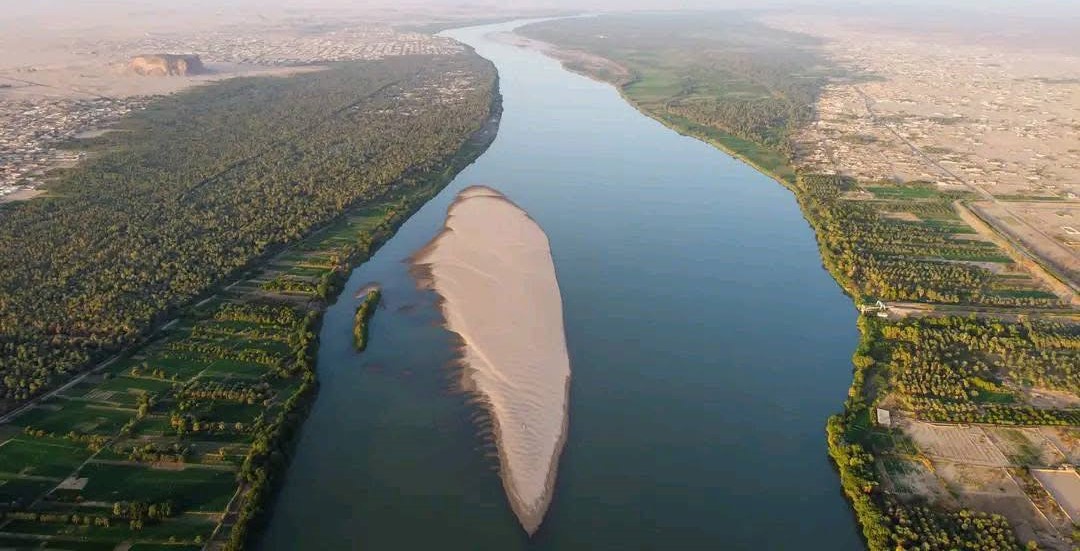
الوصف بالفصحى: نهر النيل جاري يحتوي في وسطه على جزيرة صغيرة، ويحيط به شريط خضرة ممتد من بدايته إلى نهايته
الوصف بالعامية السودانية: نيل جاري في نصه في جزيرة صغيرة وحولينه شريط خدار ممتد من بدايته لنهايته
التصنيف: Nature & Landscape